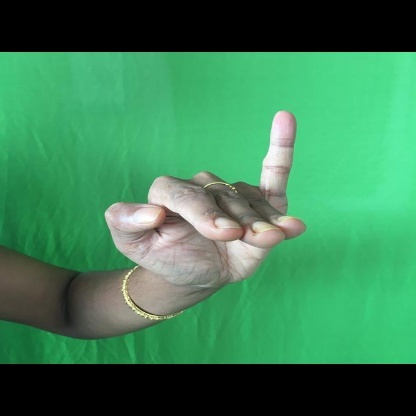
Mudra: Hamsapaksha